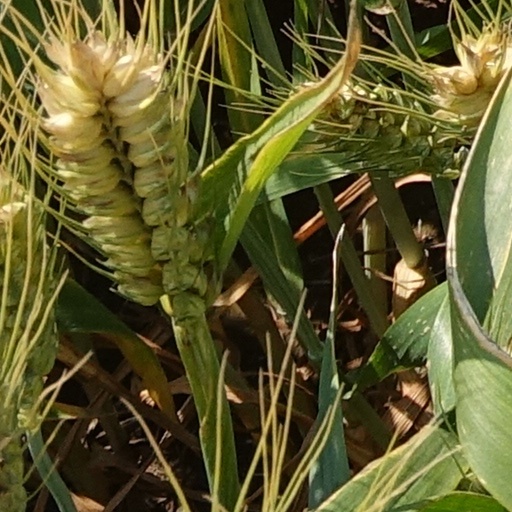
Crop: wheat